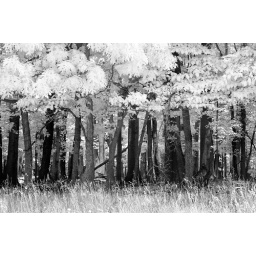
IR of trees near west fence